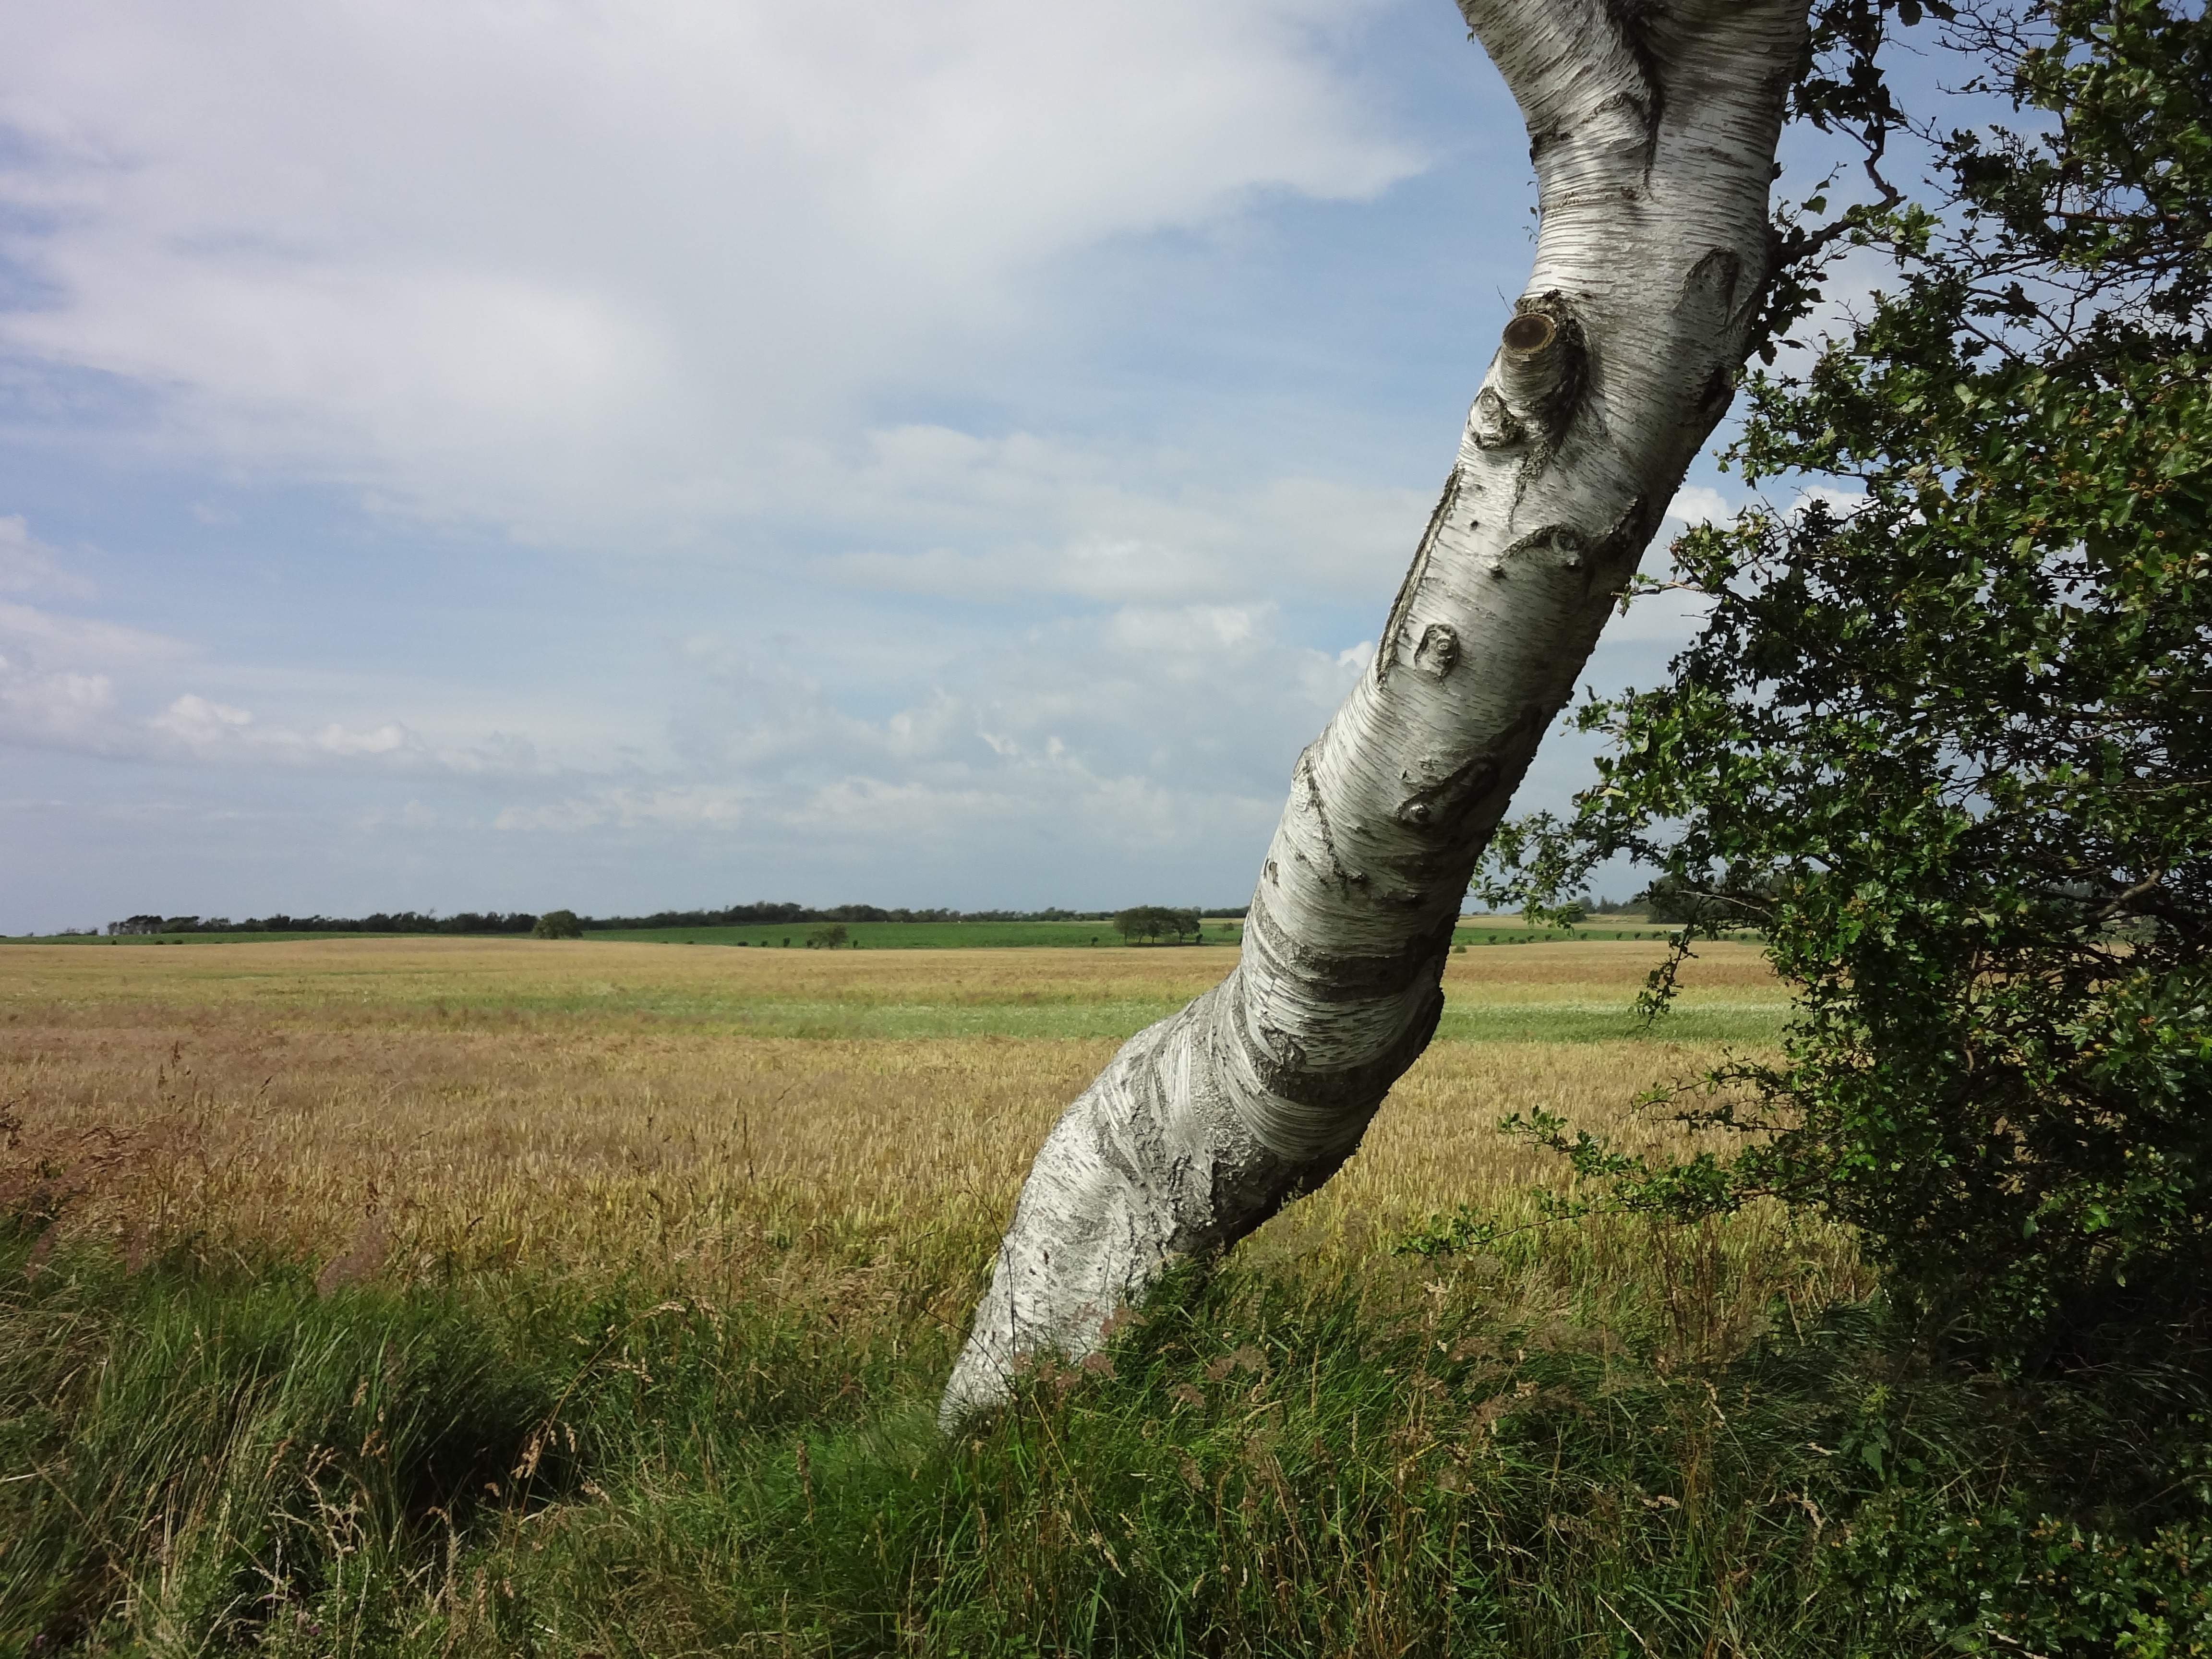
landscape, tree, nature, grass, rock, plant, field, meadow, flower, view, wind, green, birch, holiday, rest, serenity, cereals, habitat, idyll, rural area, flowering plant, natural environment, grass family, woody plant, land plant